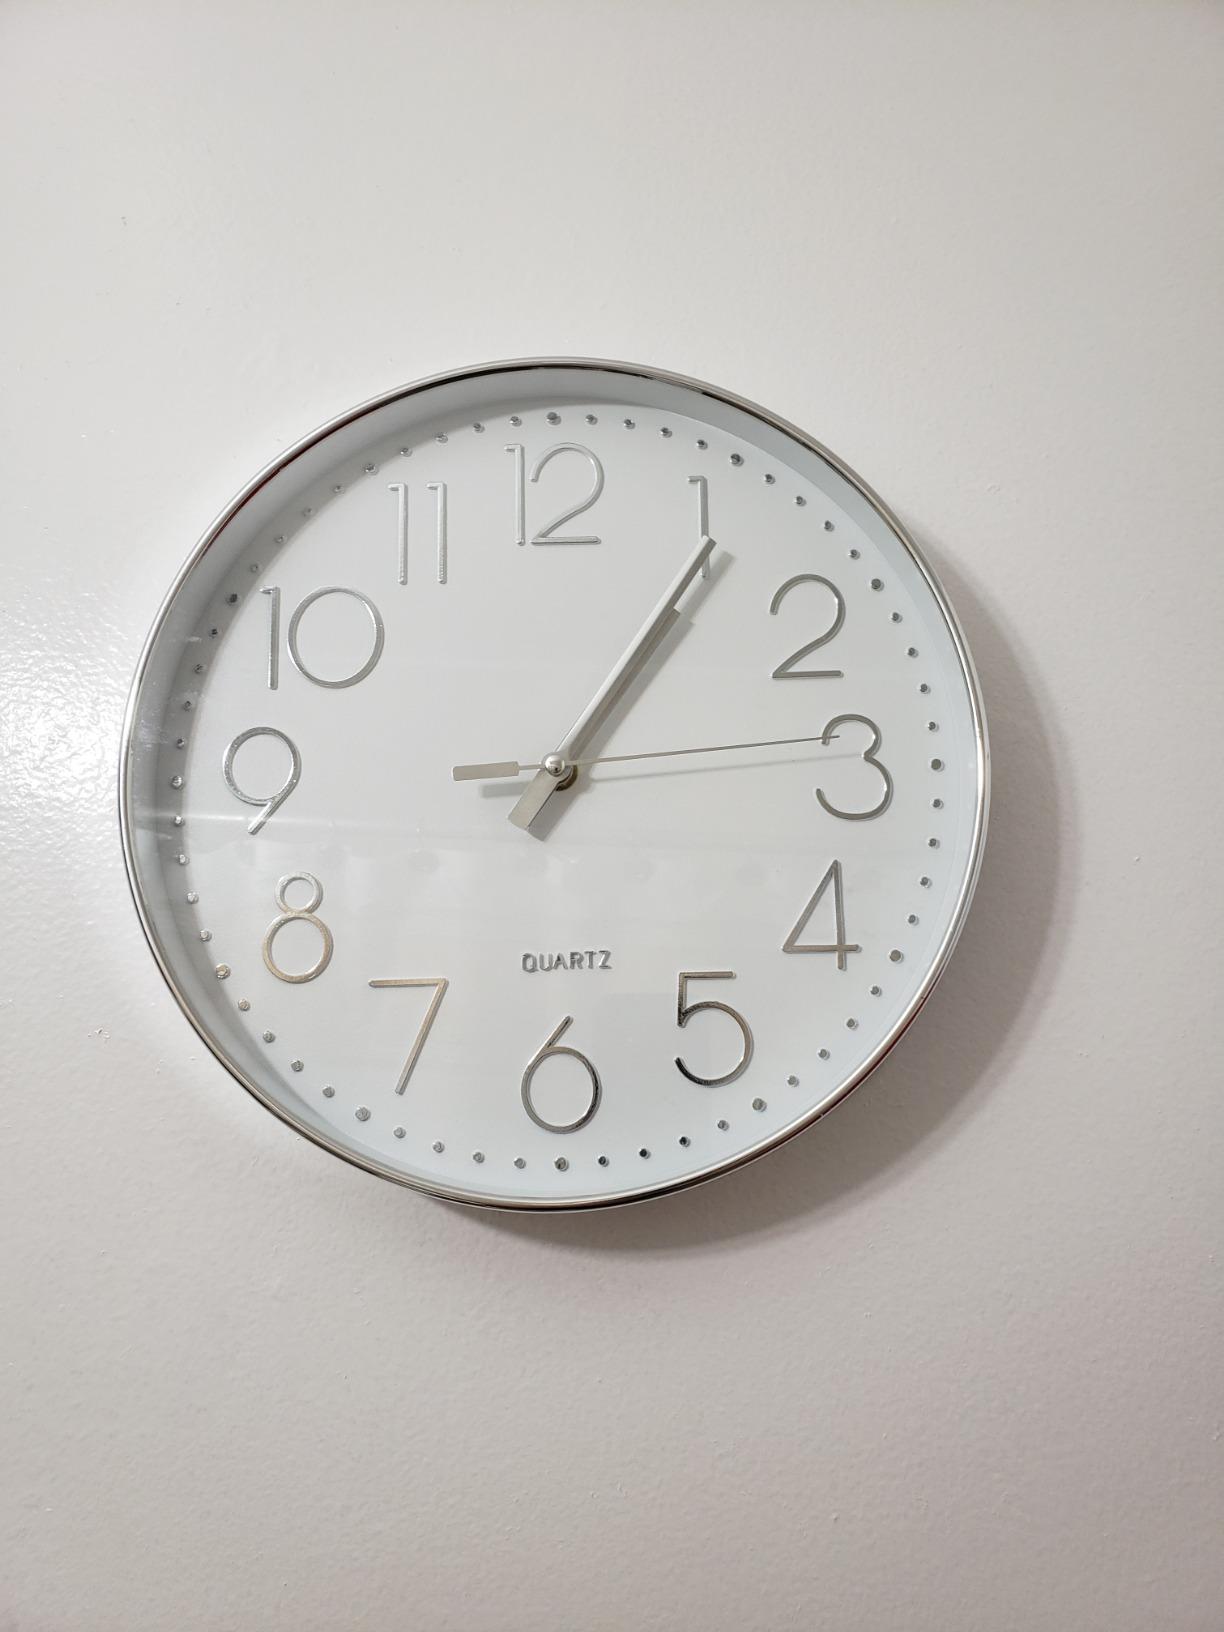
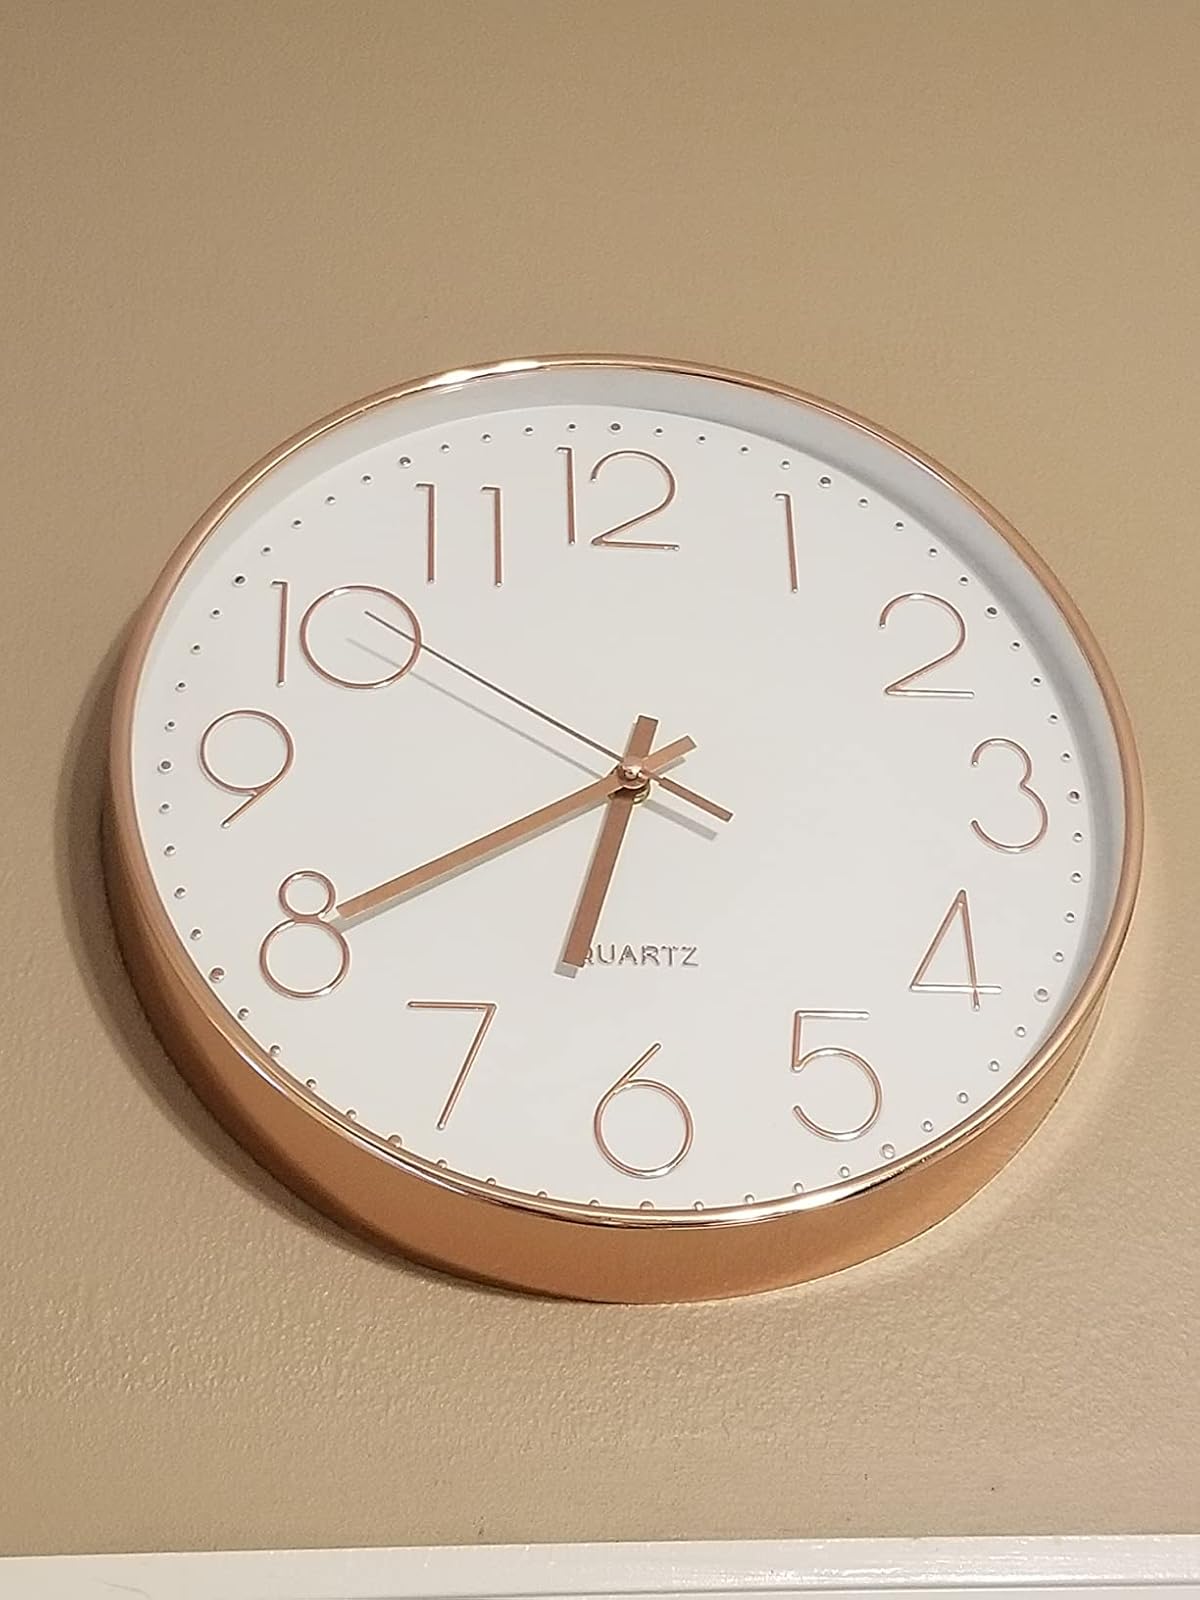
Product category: clock
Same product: no